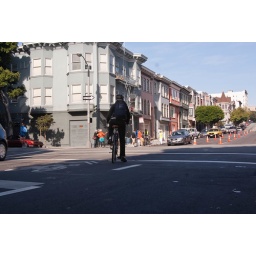
10300 Waiting in Scott St. bike box before bike lane between Oak and Fell